List of awards and honors received by Bill Clinton

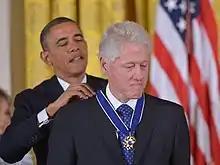
Clinton receiving the Presidential Medal of Freedom from Barack Obama

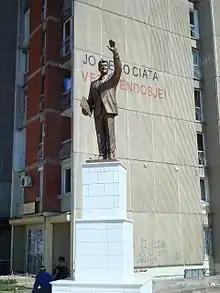
Monumental Clinton statue on Bill Clinton Boulevard in the capital of the Republic of Kosovo.

Bill Clinton served as the 42nd president of the United States from 1993 to 2001. Before that, he was the governor of Arkansas, and afterwards he has continued life in the public eye. He received many awards and honors throughout his career.